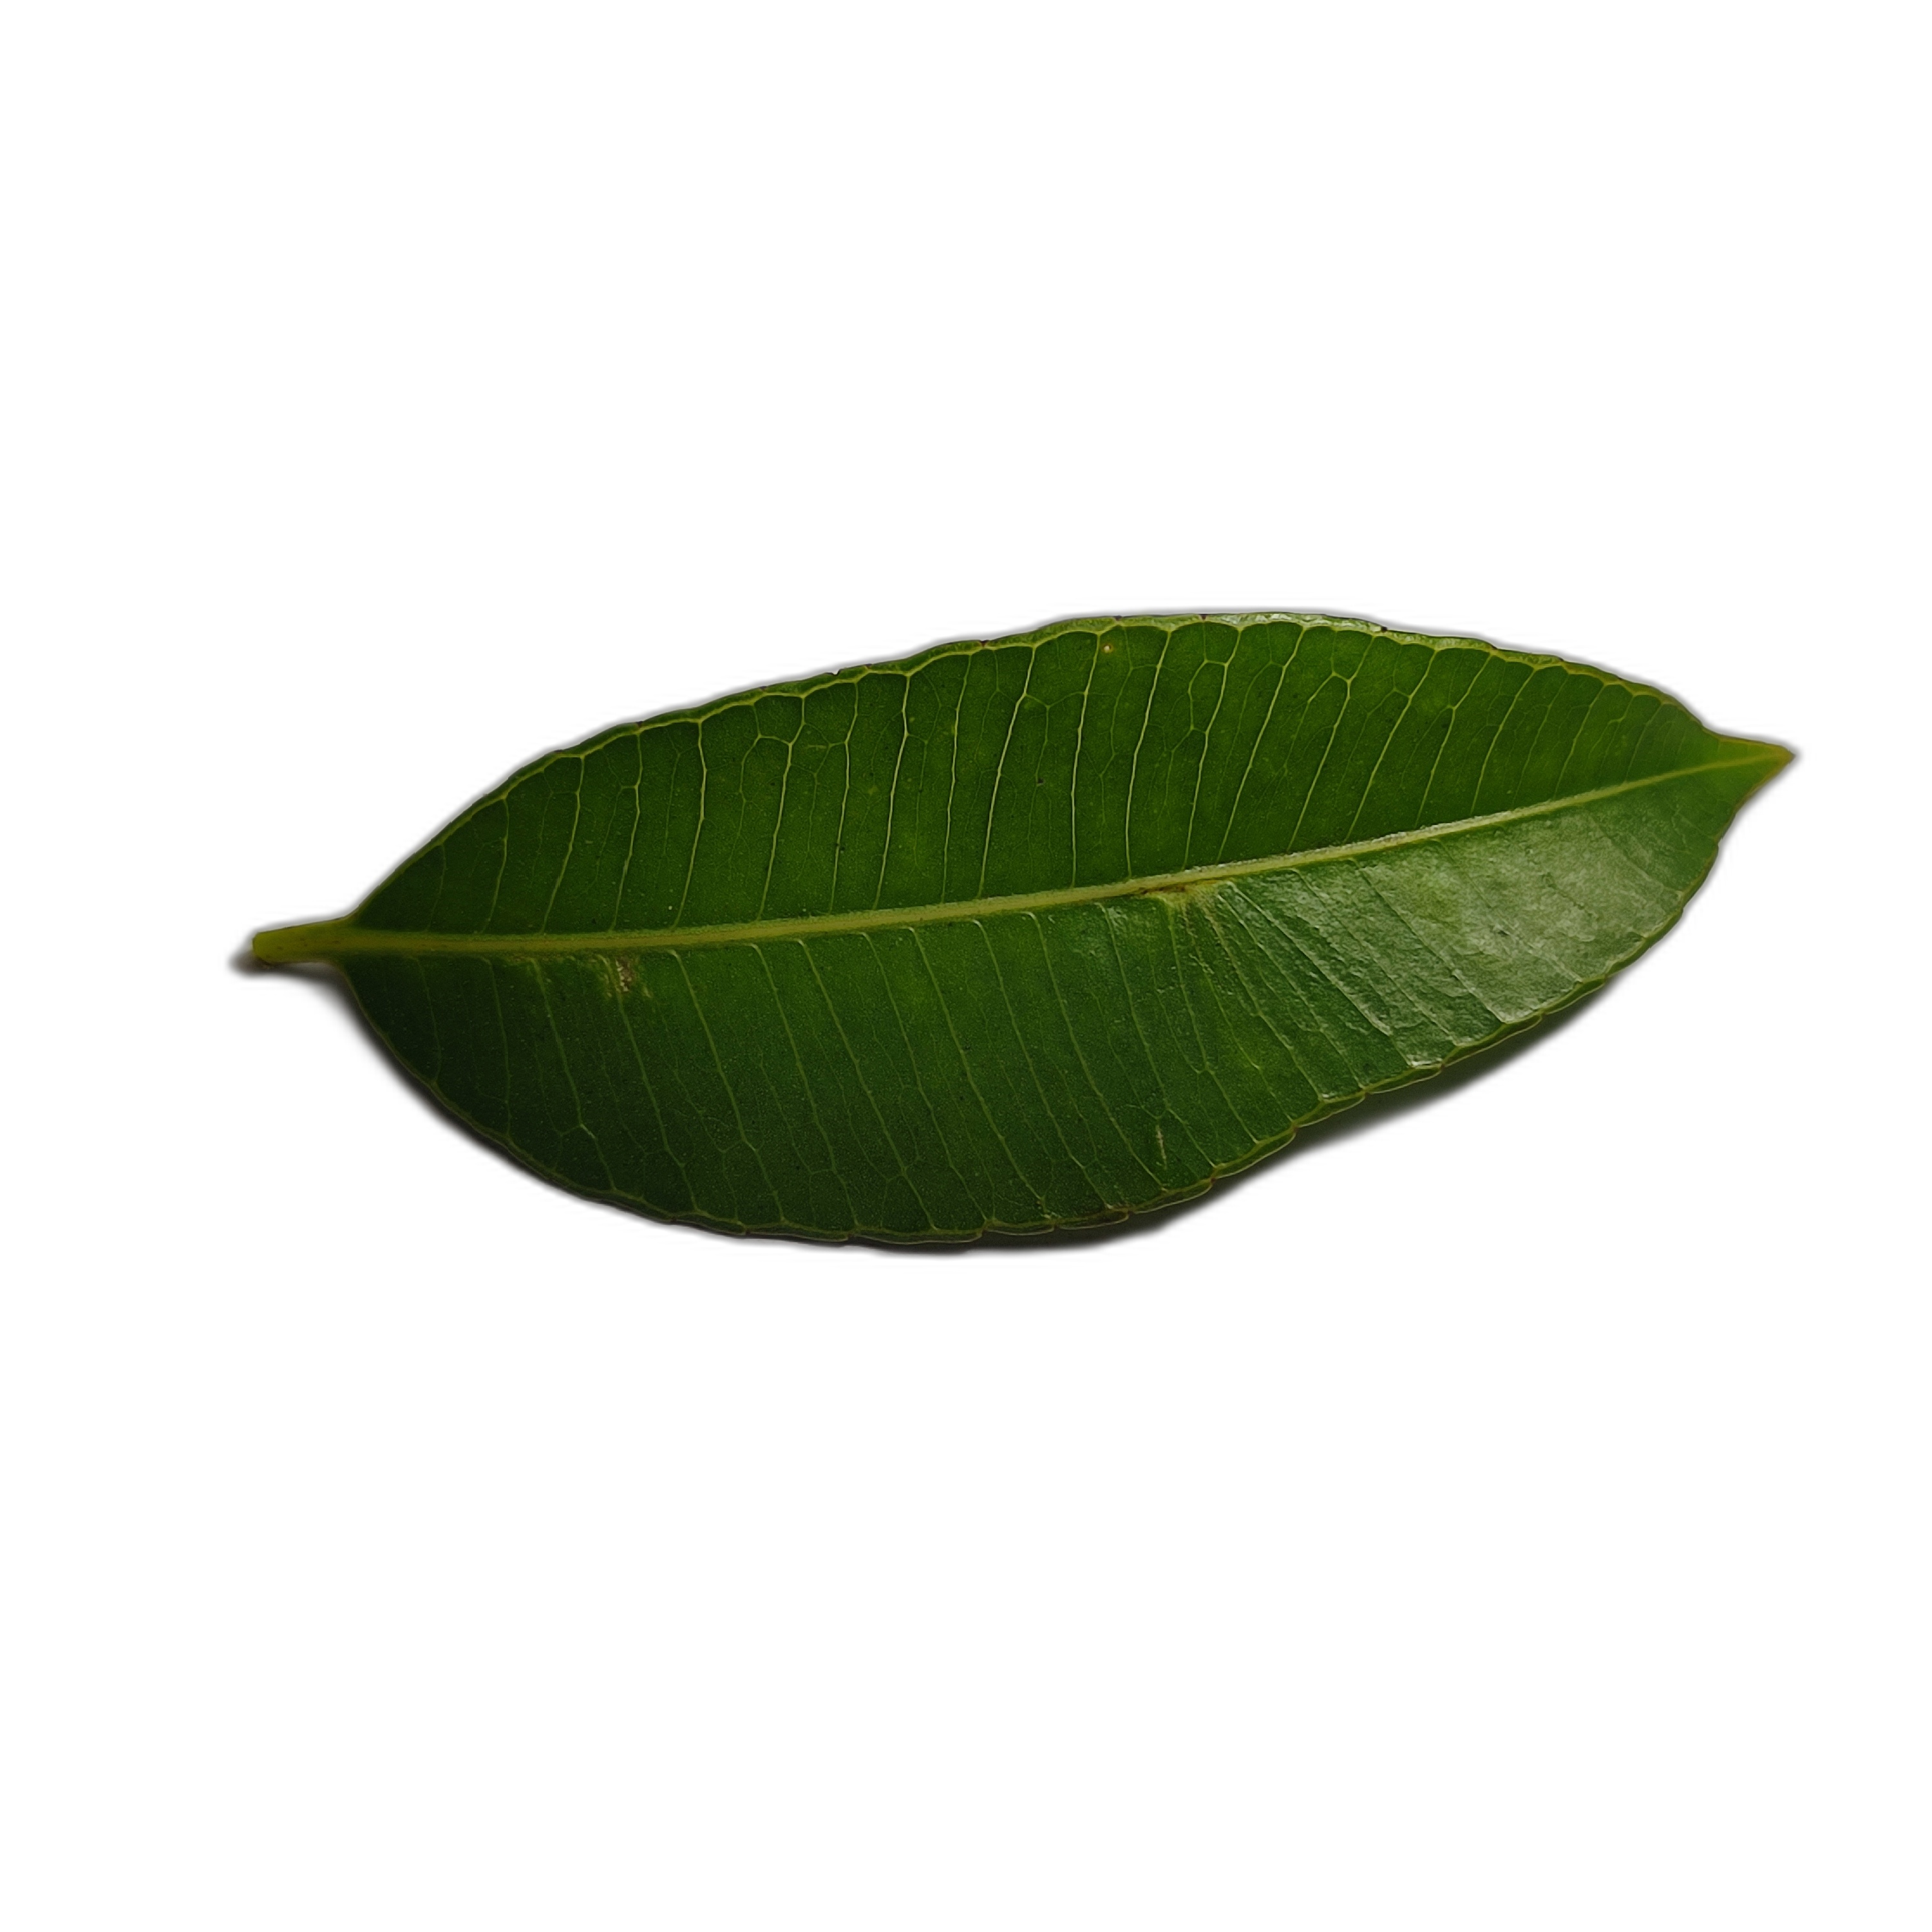
Label: healthy